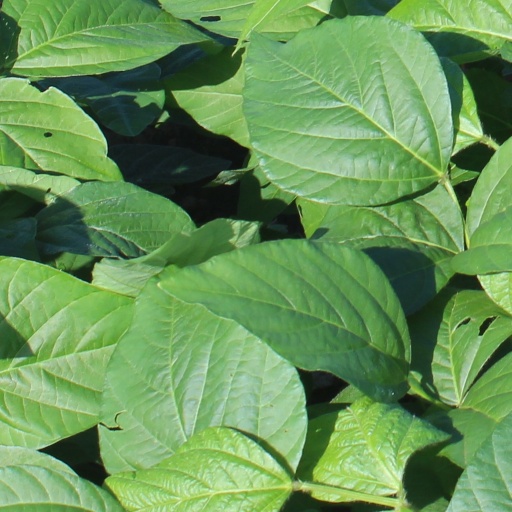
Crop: soybean